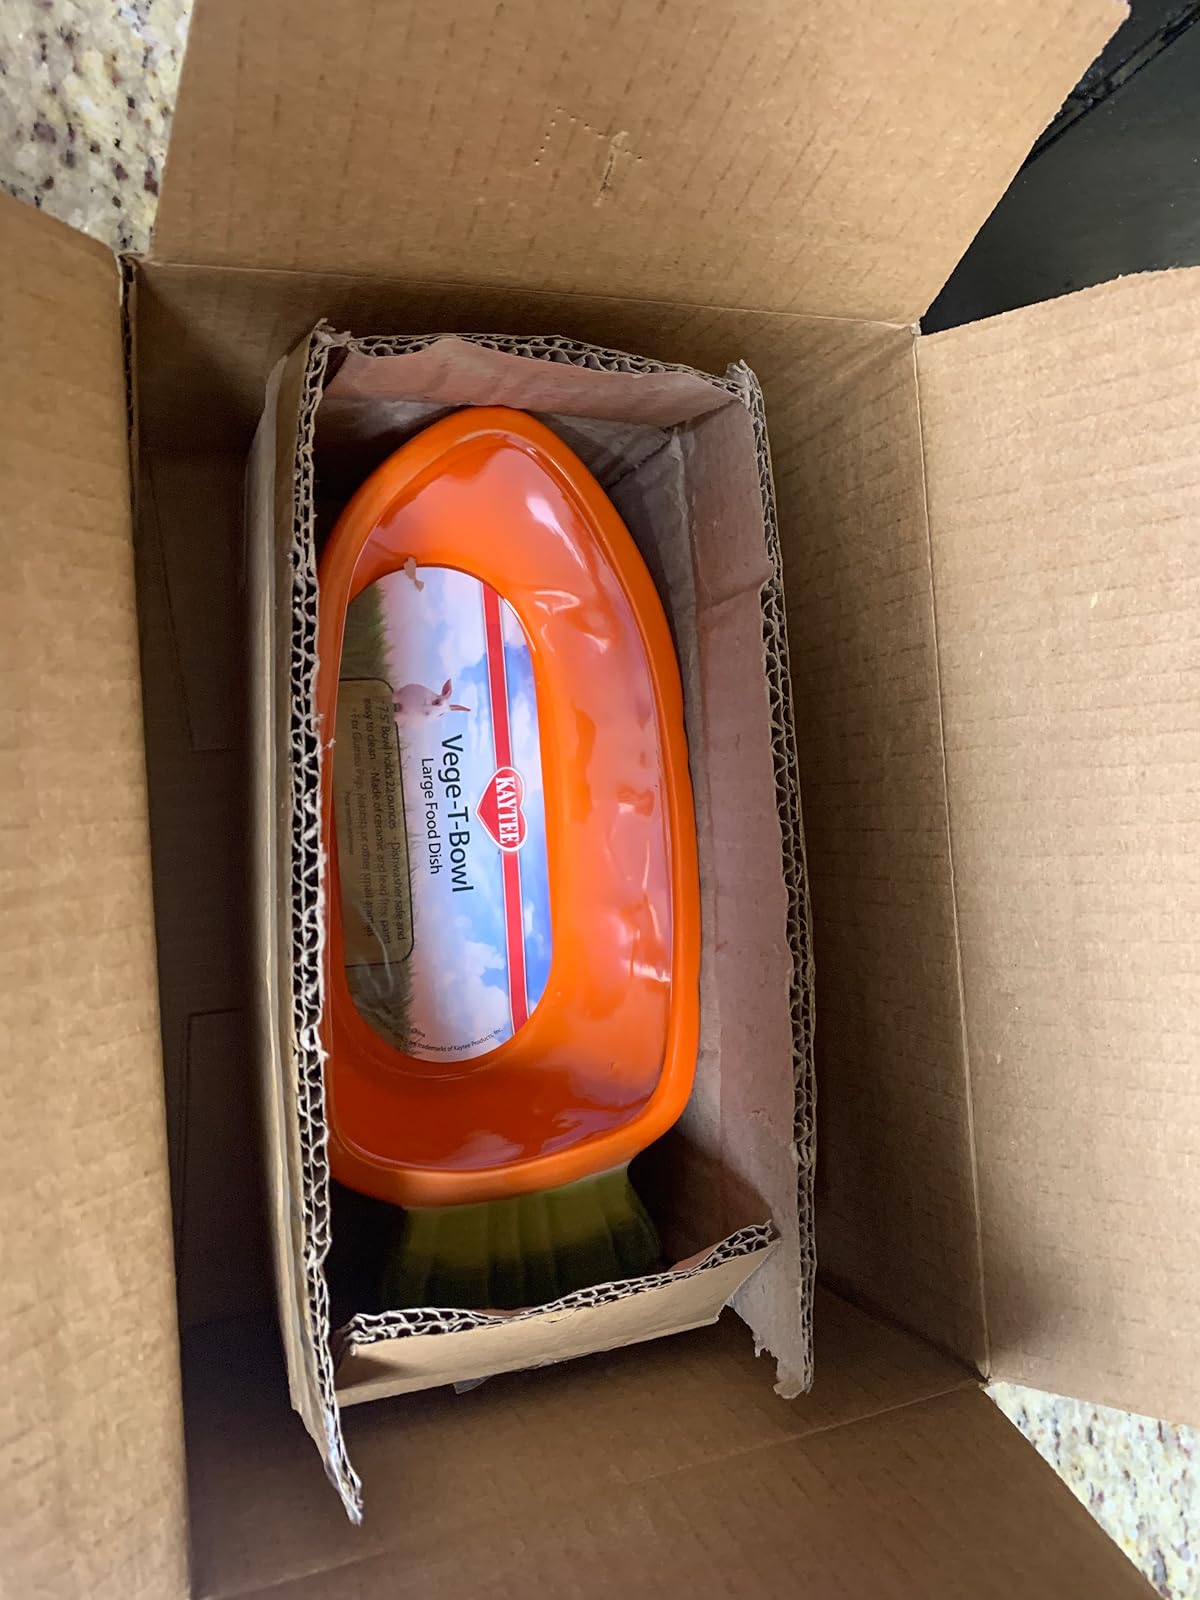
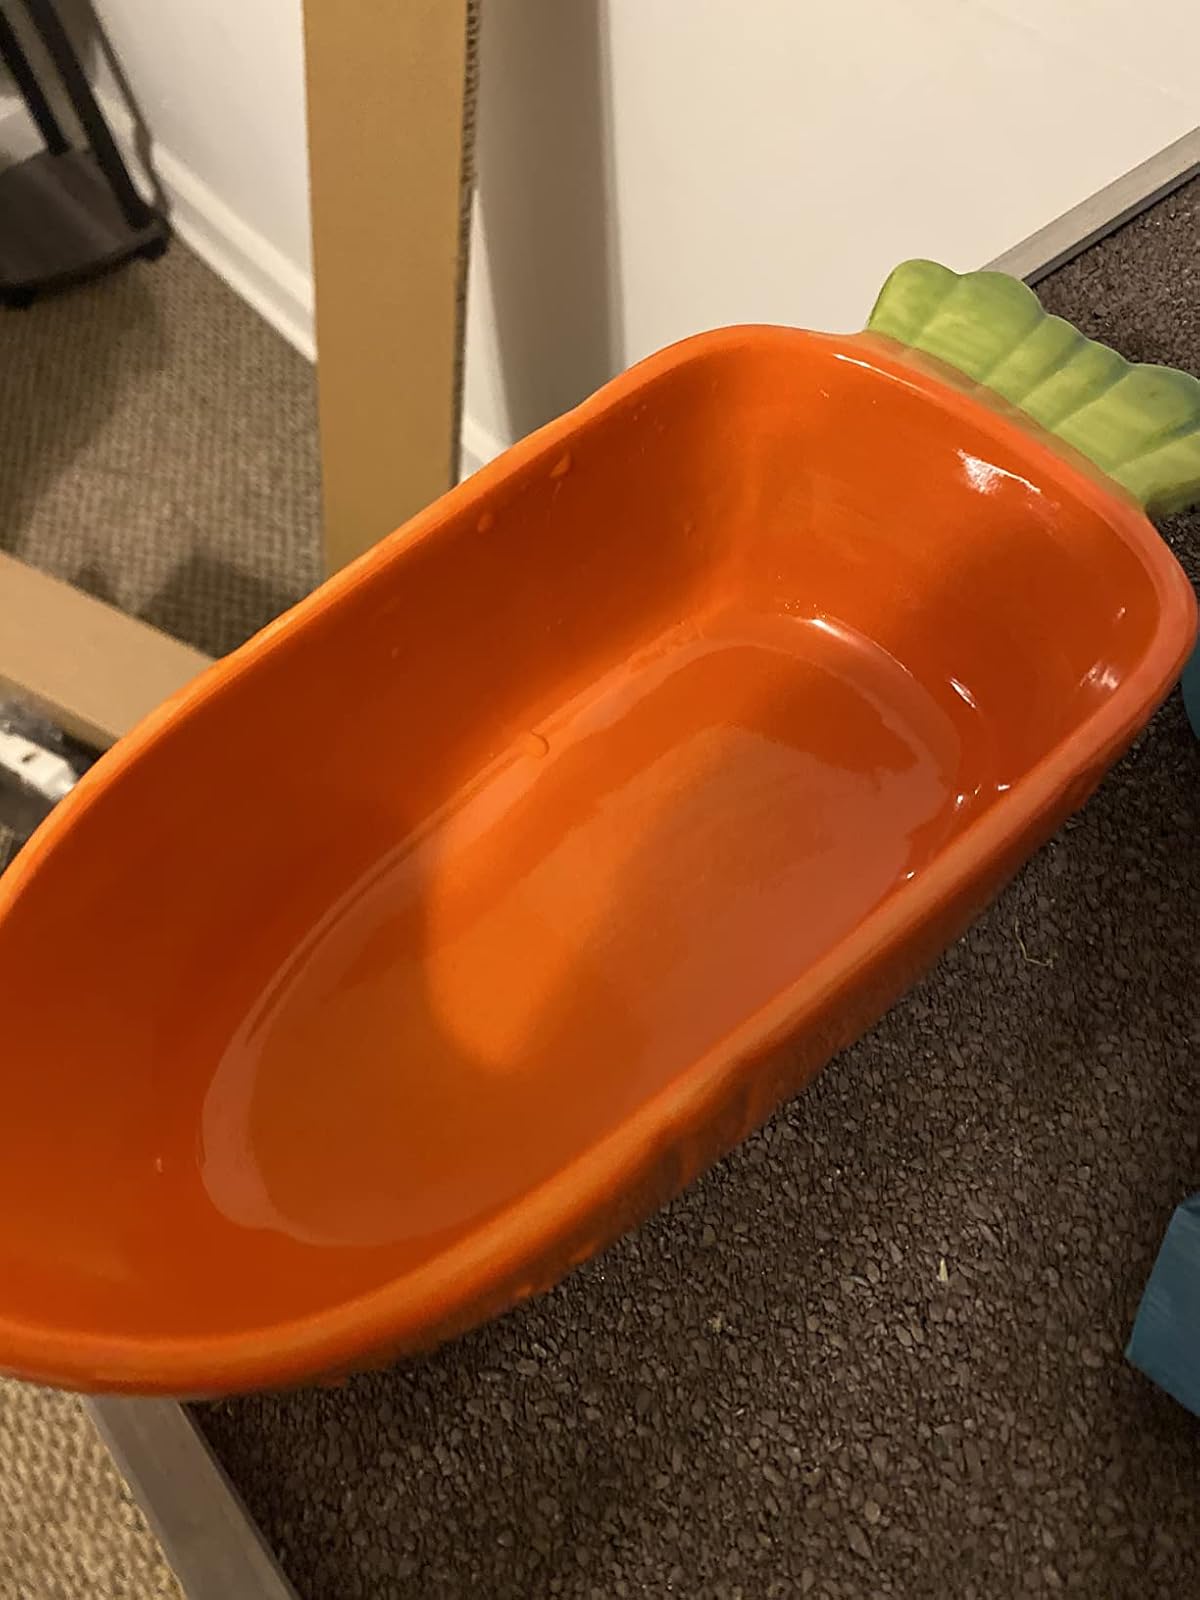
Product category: items_bowl
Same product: yes